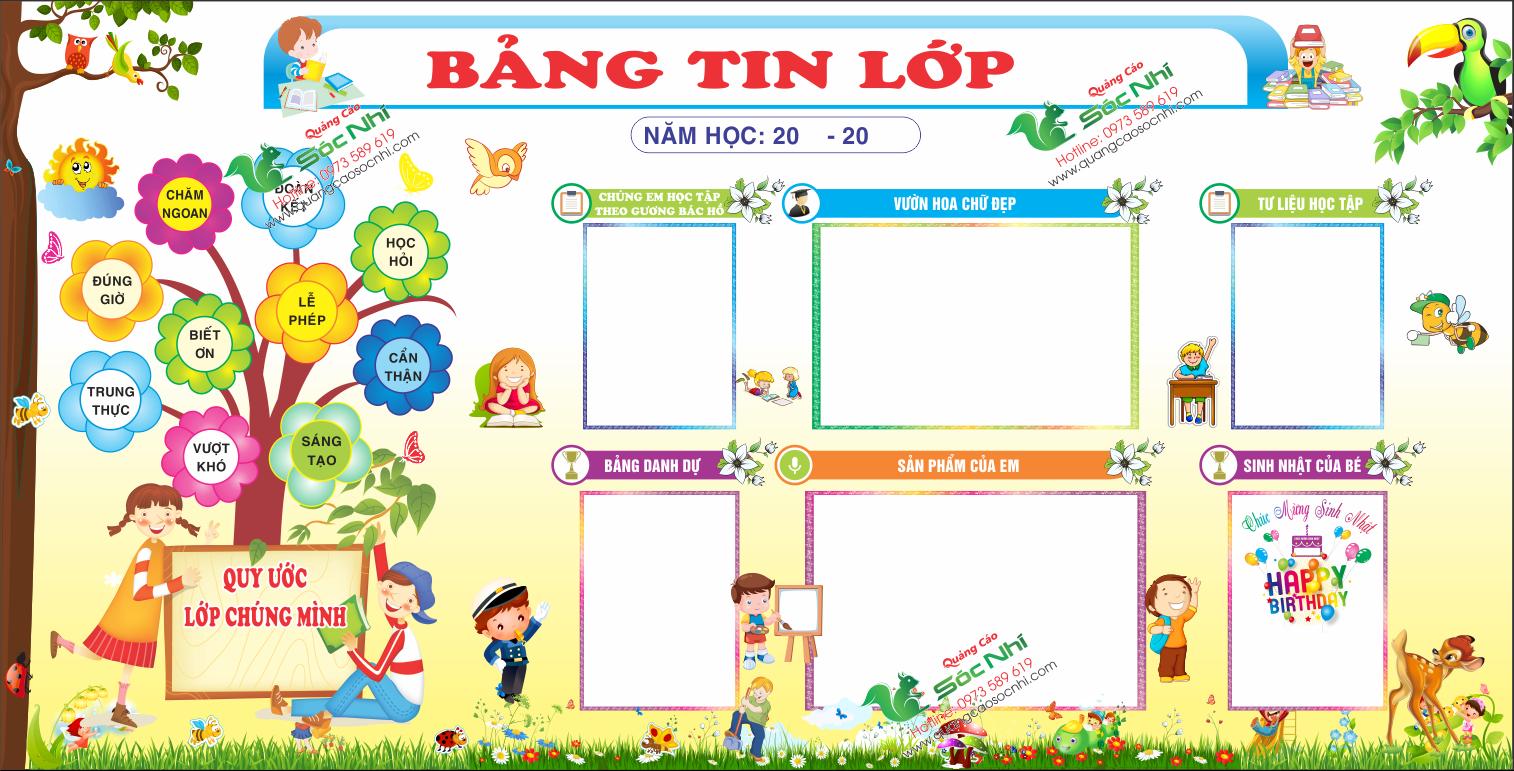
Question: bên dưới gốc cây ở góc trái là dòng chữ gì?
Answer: quy ước lớp chúng mình